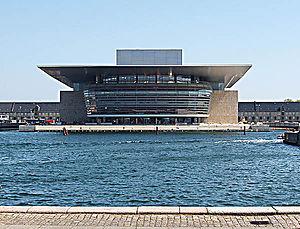
L'opéra de Copenhague a été inauguré le 15 janvier 2005. Dû à l'architecte danois Henning Larsen, il est dédié à la reine Marguerite II de Danemark.